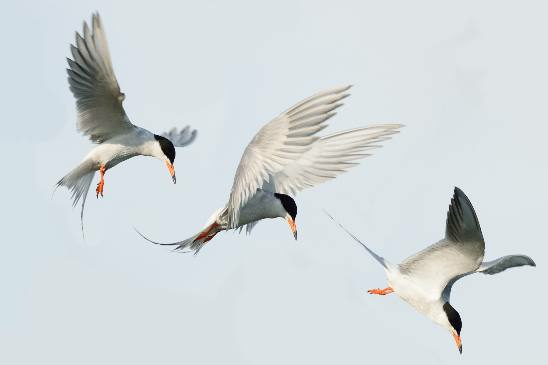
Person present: No